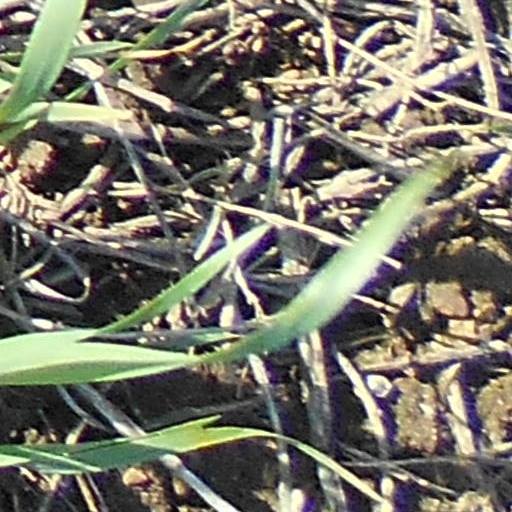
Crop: wheat